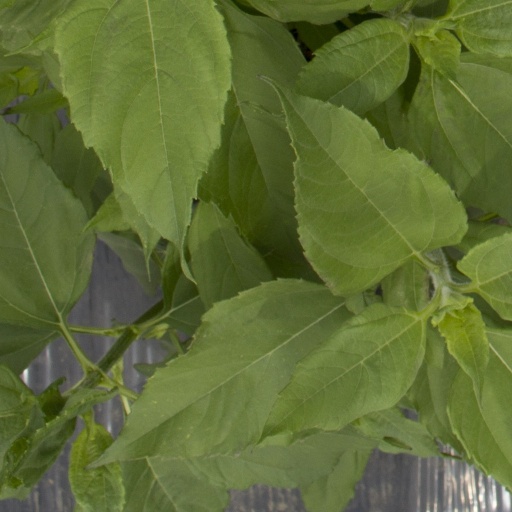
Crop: Jerusalem artichoke